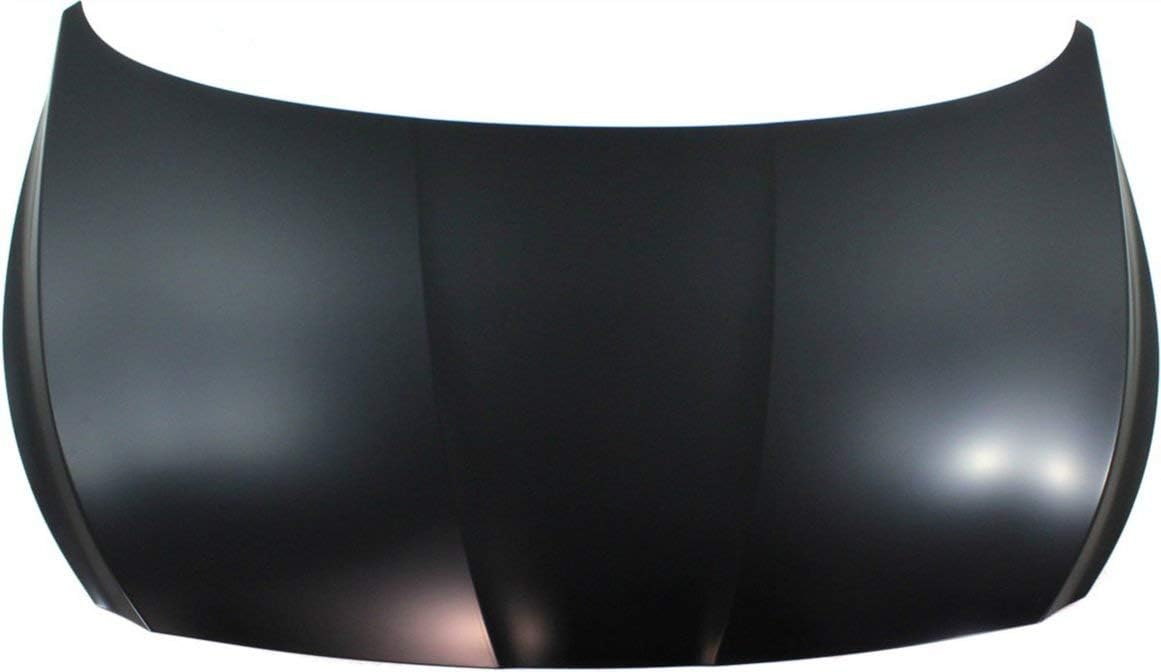
Sherman Replacement Part Compatible with HYUNDAI ACCENT Hood panel assy (Partslink Number HY1230153) (CAPA Certified)
Category: Automotive
Sherman Replacement Part Compatible with HYUNDAI ACCENT Hood panel assy (Partslink Number HY1230153) (CAPA Certified)
Features: Hood panel assy | Capa Certified